National Submarine War Memorial

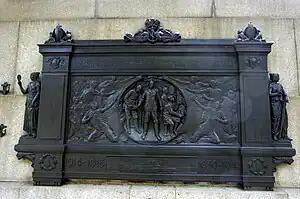
The central relief on the Submarine War Memorial

The National Submariners' War Memorial is a war memorial on the Victoria Embankment in London, England, between Waterloo Bridge and Blackfriars Bridge. The memorial is also referred to as the National Submarine War Memorial, the National Submarine Memorial, the Submarine War Memorial and the Submariner Memorial. It commemorates the Royal Navy submariners who died in the First and Second World Wars. The Royal Navy Submarine Service had 57 operational vessels at the start of the First World War in 1914, but expanded to 137 vessels by the time the war ended in 1918, with another 78 under construction. During the war, 54 of its submarines were sunk, and over 1,300 Royal Navy submariners were killed. The memorial is a Grade II* listed building, and it is the focal point of a special memorial walk and laying of wreaths held each year by submariners on the Sunday preceding Remembrance Sunday.